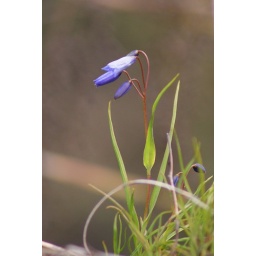
This little blue flower grows by the Granite rocks here in West Australia